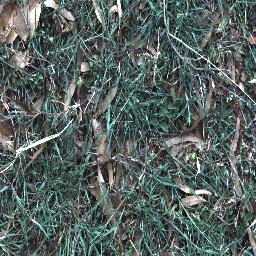
Label: negative